Lee J. Carter

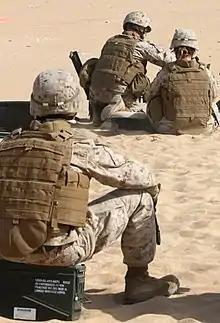
Carter (front) with the 22nd Marine Expeditionary Unit in Kuwait in 2009

Carter was born June 2, 1987, in Elizabeth City, North Carolina. He was a member of the United States Marine Corps (USMC) from 2006 to 2011, having attended the USMC Staff Noncommissioned Officer Academy. During his time in the U.S. Marine Corps, Carter completed tours in the Middle East and the Mediterranean. His unit, the 22nd Marine Expeditionary Unit, was also one of the first to respond to the 2010 earthquake in Haiti.